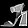
Label: Sandal